Battle of Taipale

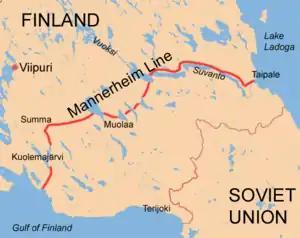
Position of Taipale at eastern end of Mannerheim Line.

On 30 November, Soviet forces crossed the Finnish border and bombarded civilian targets from the air. The Karelian Isthmus was split into two military sectors by both belligerents: one on the side of Lake Ladoga and the other on the side of the Gulf of Finland. In the Ladoga sector, the Soviet commanding officer was Vladimir Grendahl and on the Finnish side, Erik Heinrichs. On 3 December, Grendahl received orders to make a breakthrough in his sector, as the defenders in the other sector were more numerous and offered fiercer resistance. The former objective of reaching Viipuri on the Gulf side of the Karelian Isthmus became a secondary priority. The attack began on 6 December, when the Finns had retreated to the Mannerheim Line.